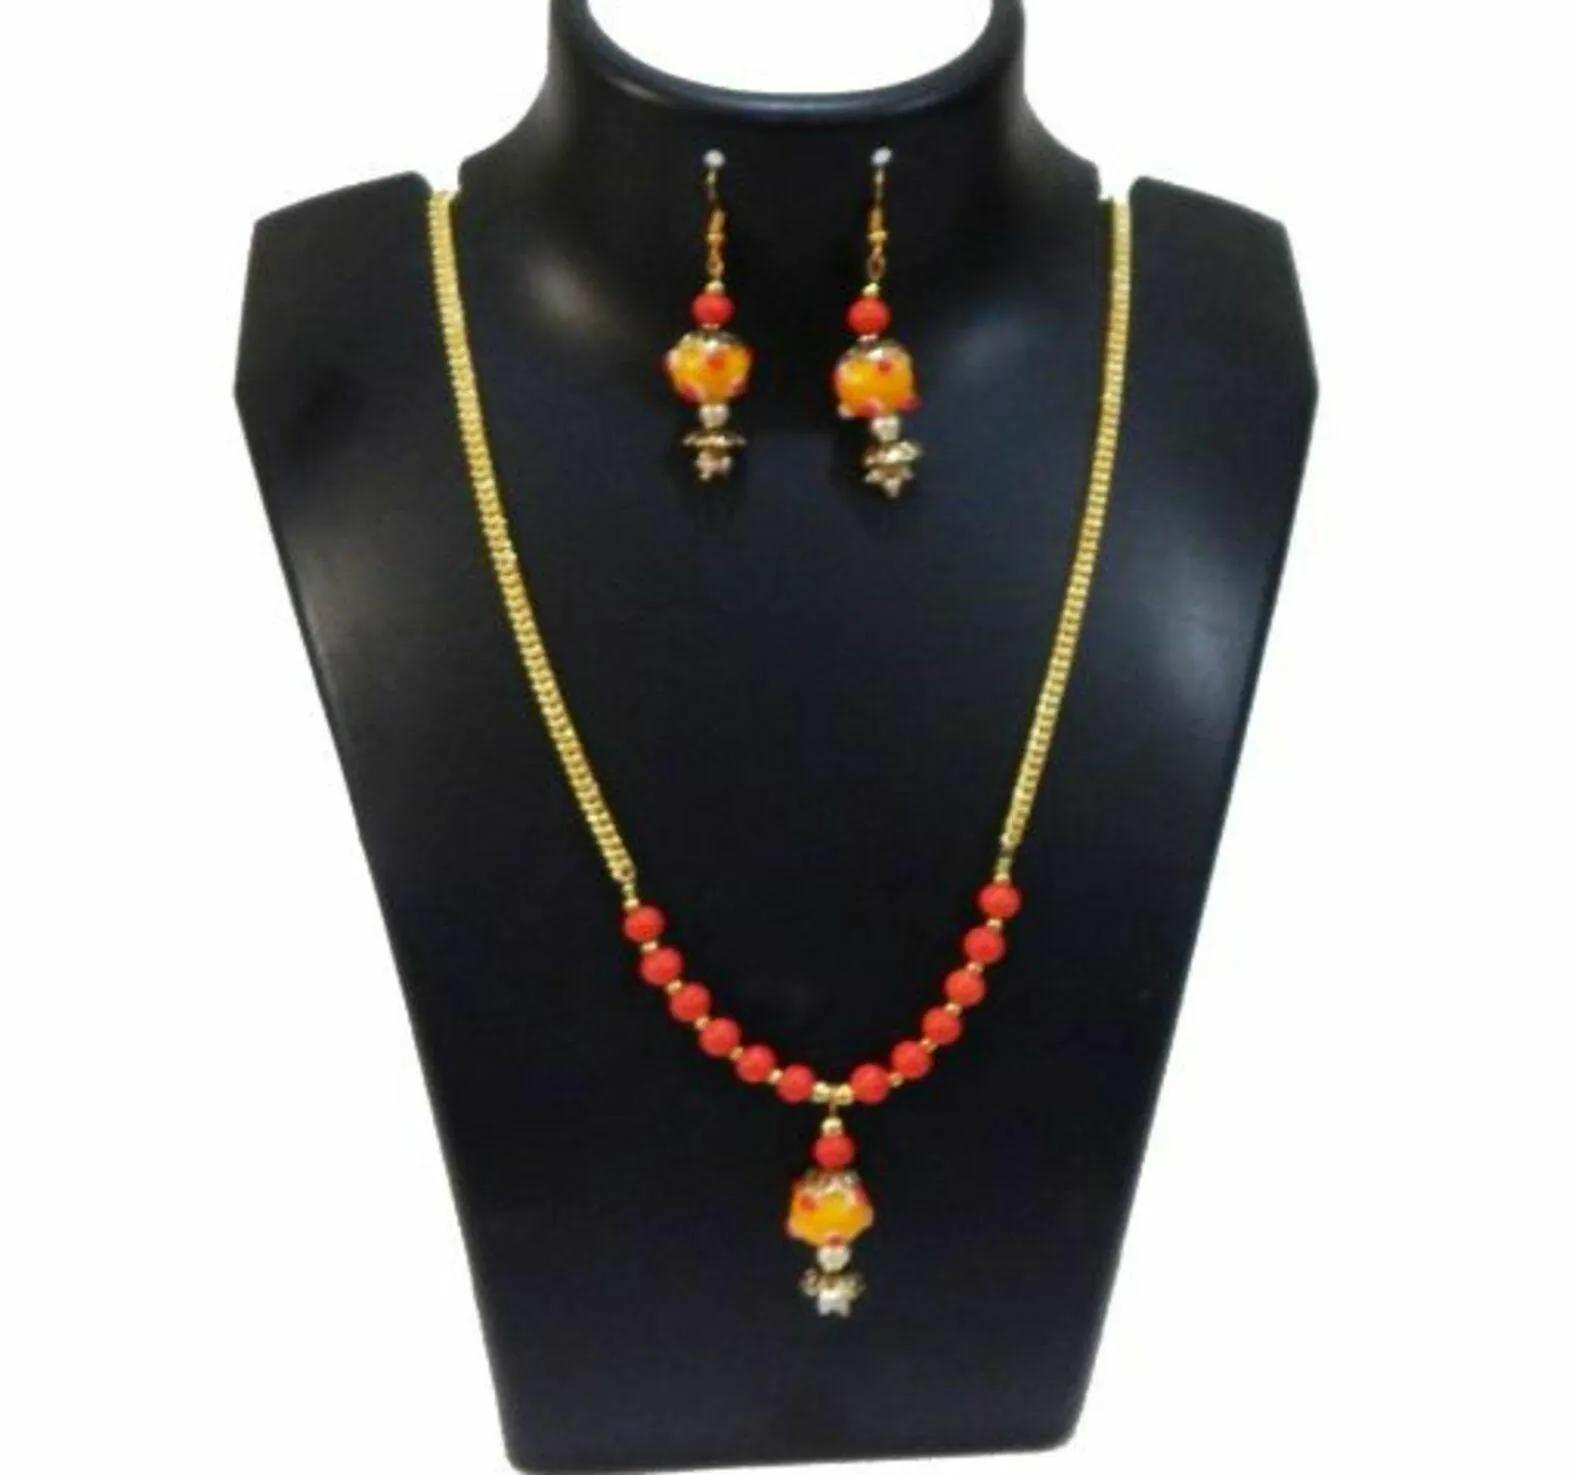
JAYA VISION ENTERPRISES Glass Beads Pendant Necklace
Type: Necklaces
Brand: JAYA VISION ENTERPRISES
Price: Rs. 250
JAYA VISION ENTERPRISES Glass Beads Pendant Necklace